Sanah (singer)

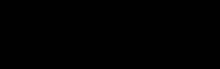
Sanah's logo (since 2019; since releasing minialbum "ja na imię niewidzialna mam")

In March 2019, under the stage name Sanah, she featured in the song "Rich in Love" by Matt Dusk, which reached number one on the Spotify Viral Top50 list, with Dawid Podsiadło performing a cover of the song at one of his concerts. In September 2019, she released the single "Idź", which reached number one on New Music Poland's Vevo DSCVR playlist. On 11 October, she released an EP named "ja na imię niewidzialna mam", which went to number three on the OLiS sales chart.